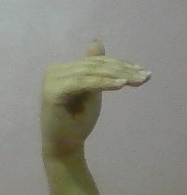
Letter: khaa